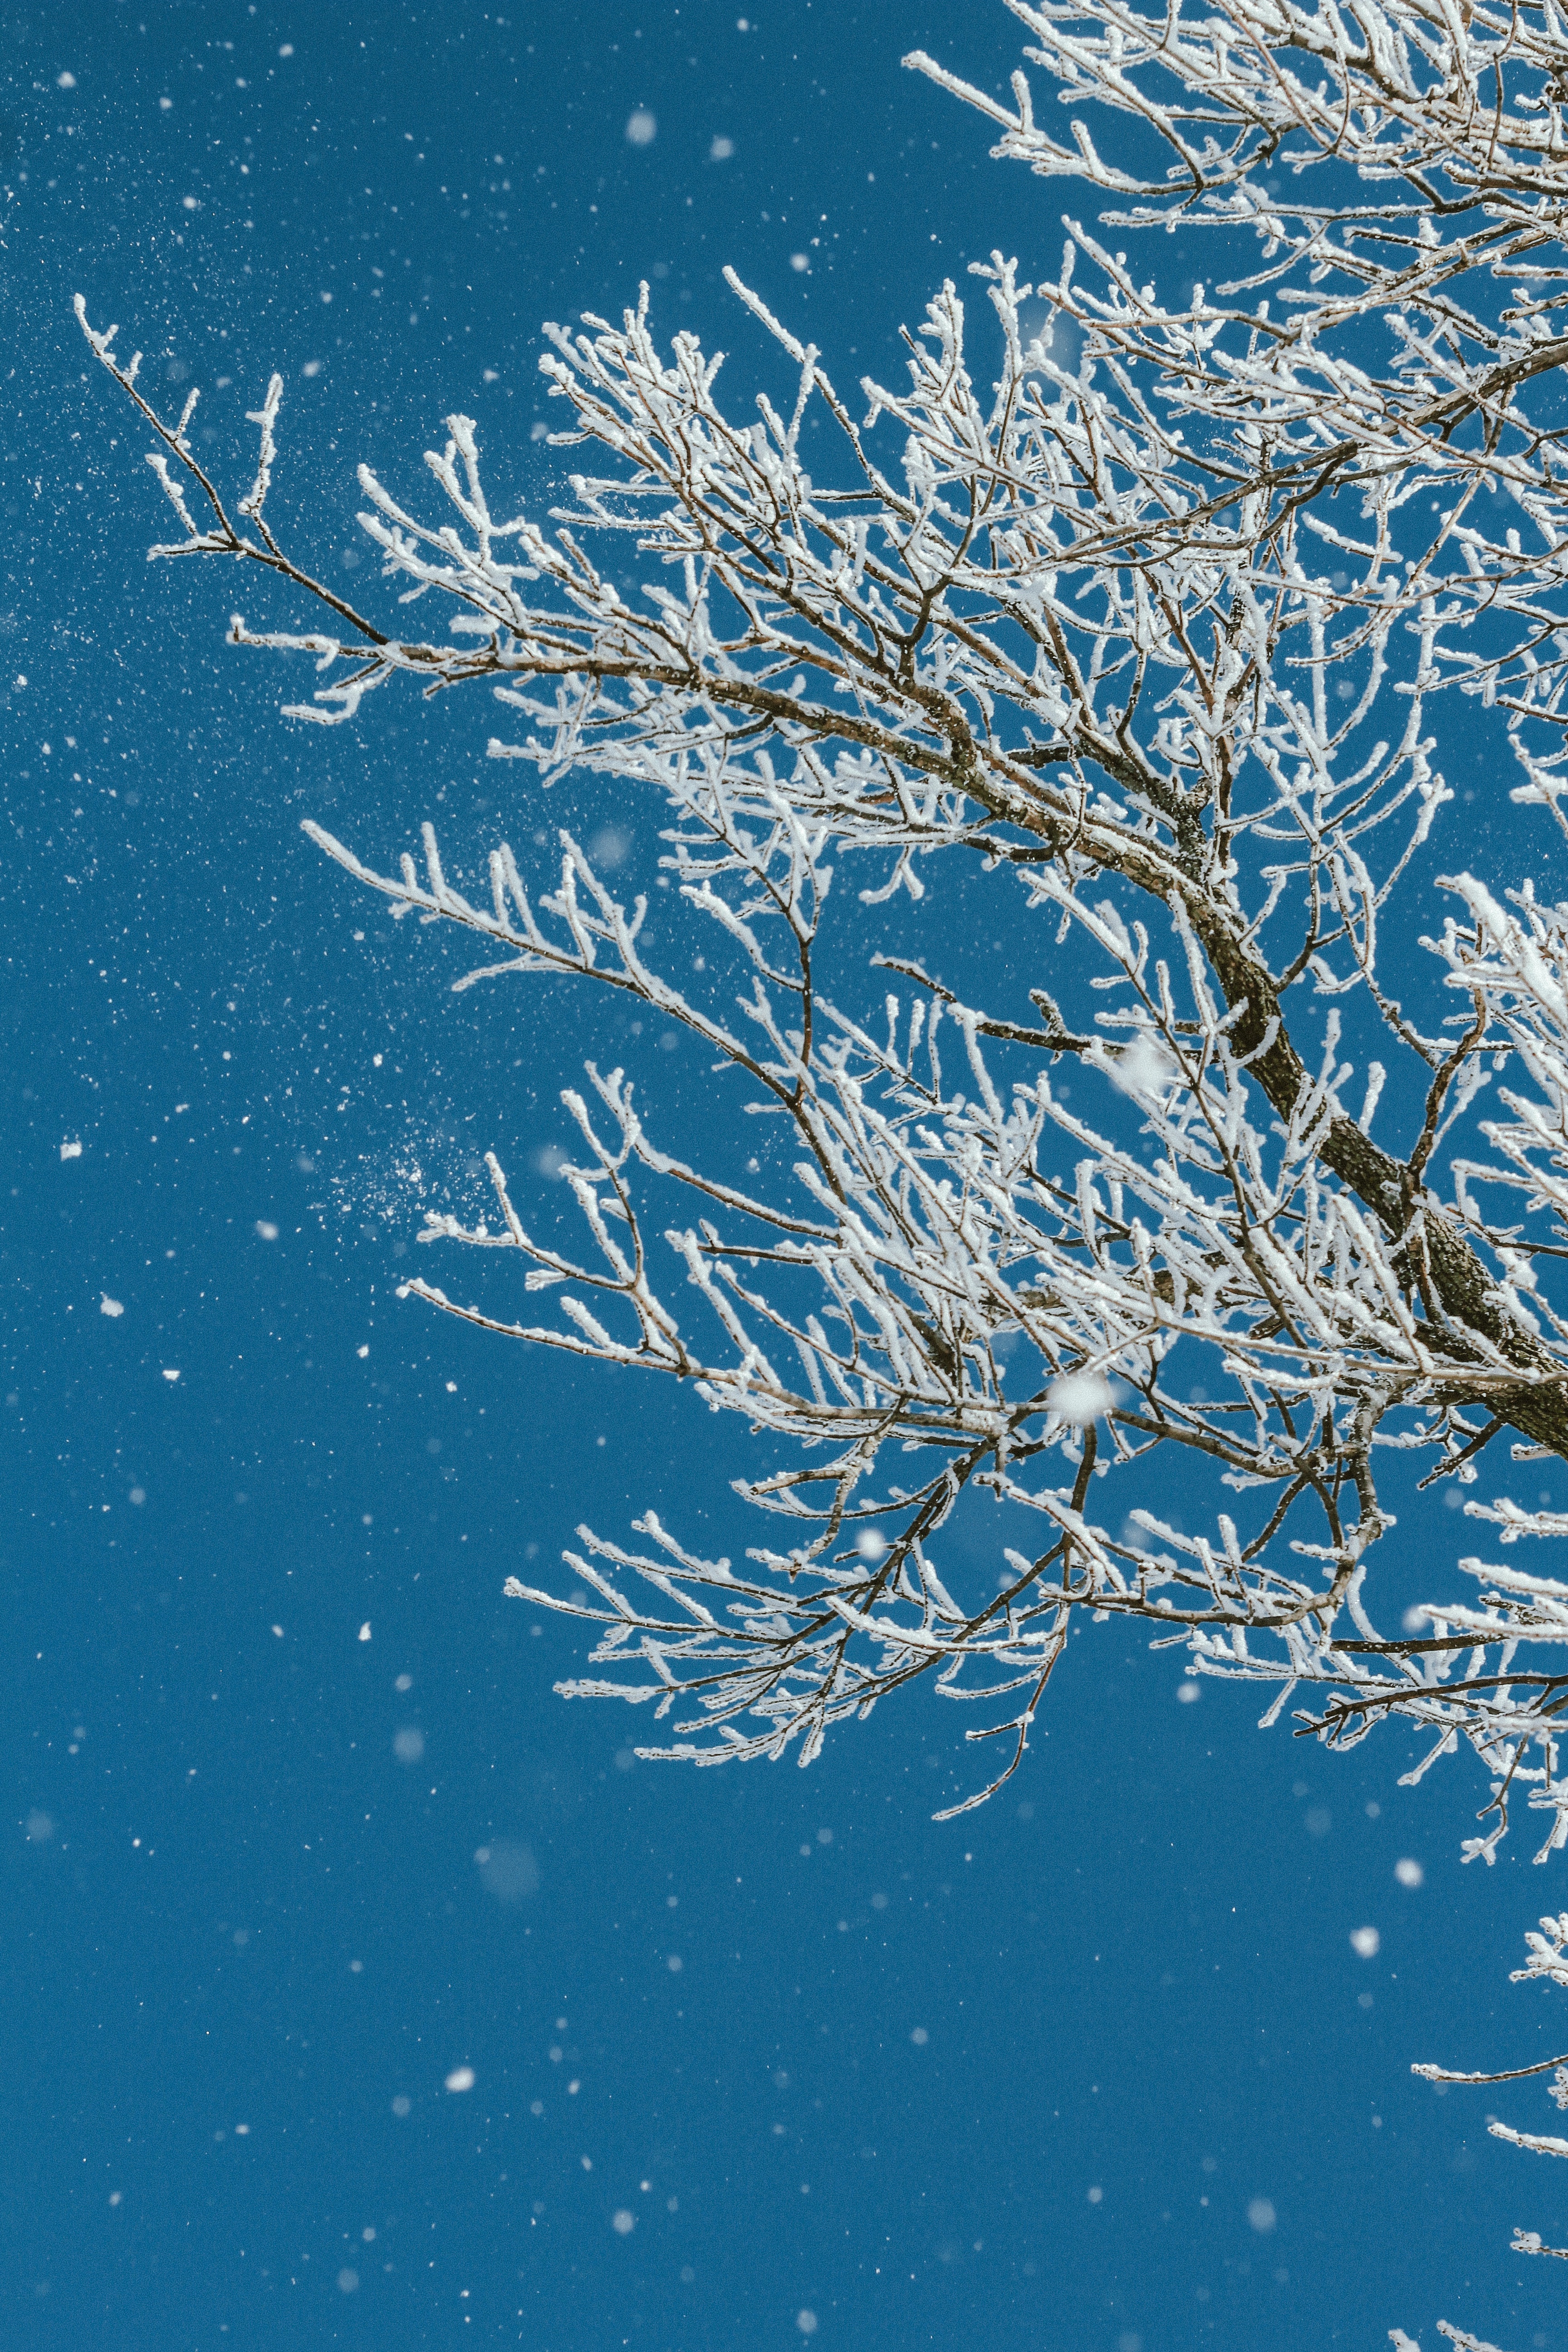
tree, branch, winter, flower, frost, ice, blue, season, freezing